Wunderwaffe

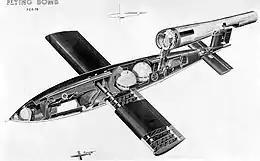
V-1 flying bomb

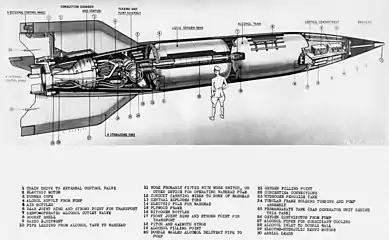
V-2 missile

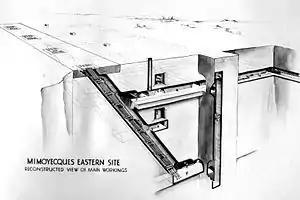
V-3 cannon

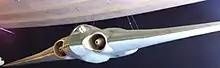
H.IX V3 flying wing reproduction at the San Diego Air and Space Museum

Wunderwaffe is a German word that roughly translates to "wonder-weapon" and was a term assigned during World War II by Nazi Germany's propaganda ministry to some revolutionary "superweapons". Most of these weapons however remained prototypes, which either never reached the combat theater, or if they did, were too late or in numbers insufficient to have a significant military effect. The V-weapons, which were developed earlier and saw considerable deployment, especially against London and Antwerp, trace back to the same pool of armament concepts. In the German language, the term "Wunderwaffe" now generally refers to a universal solution which solves all problems related to a particular issue, mostly used ironically for its illusionary nature.